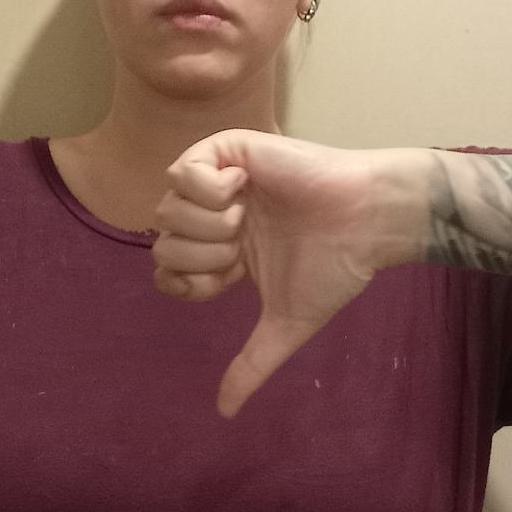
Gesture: dislike